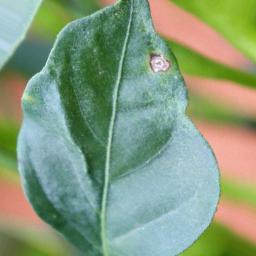
Label: cercospora